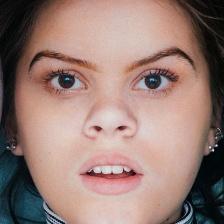
Label: faces